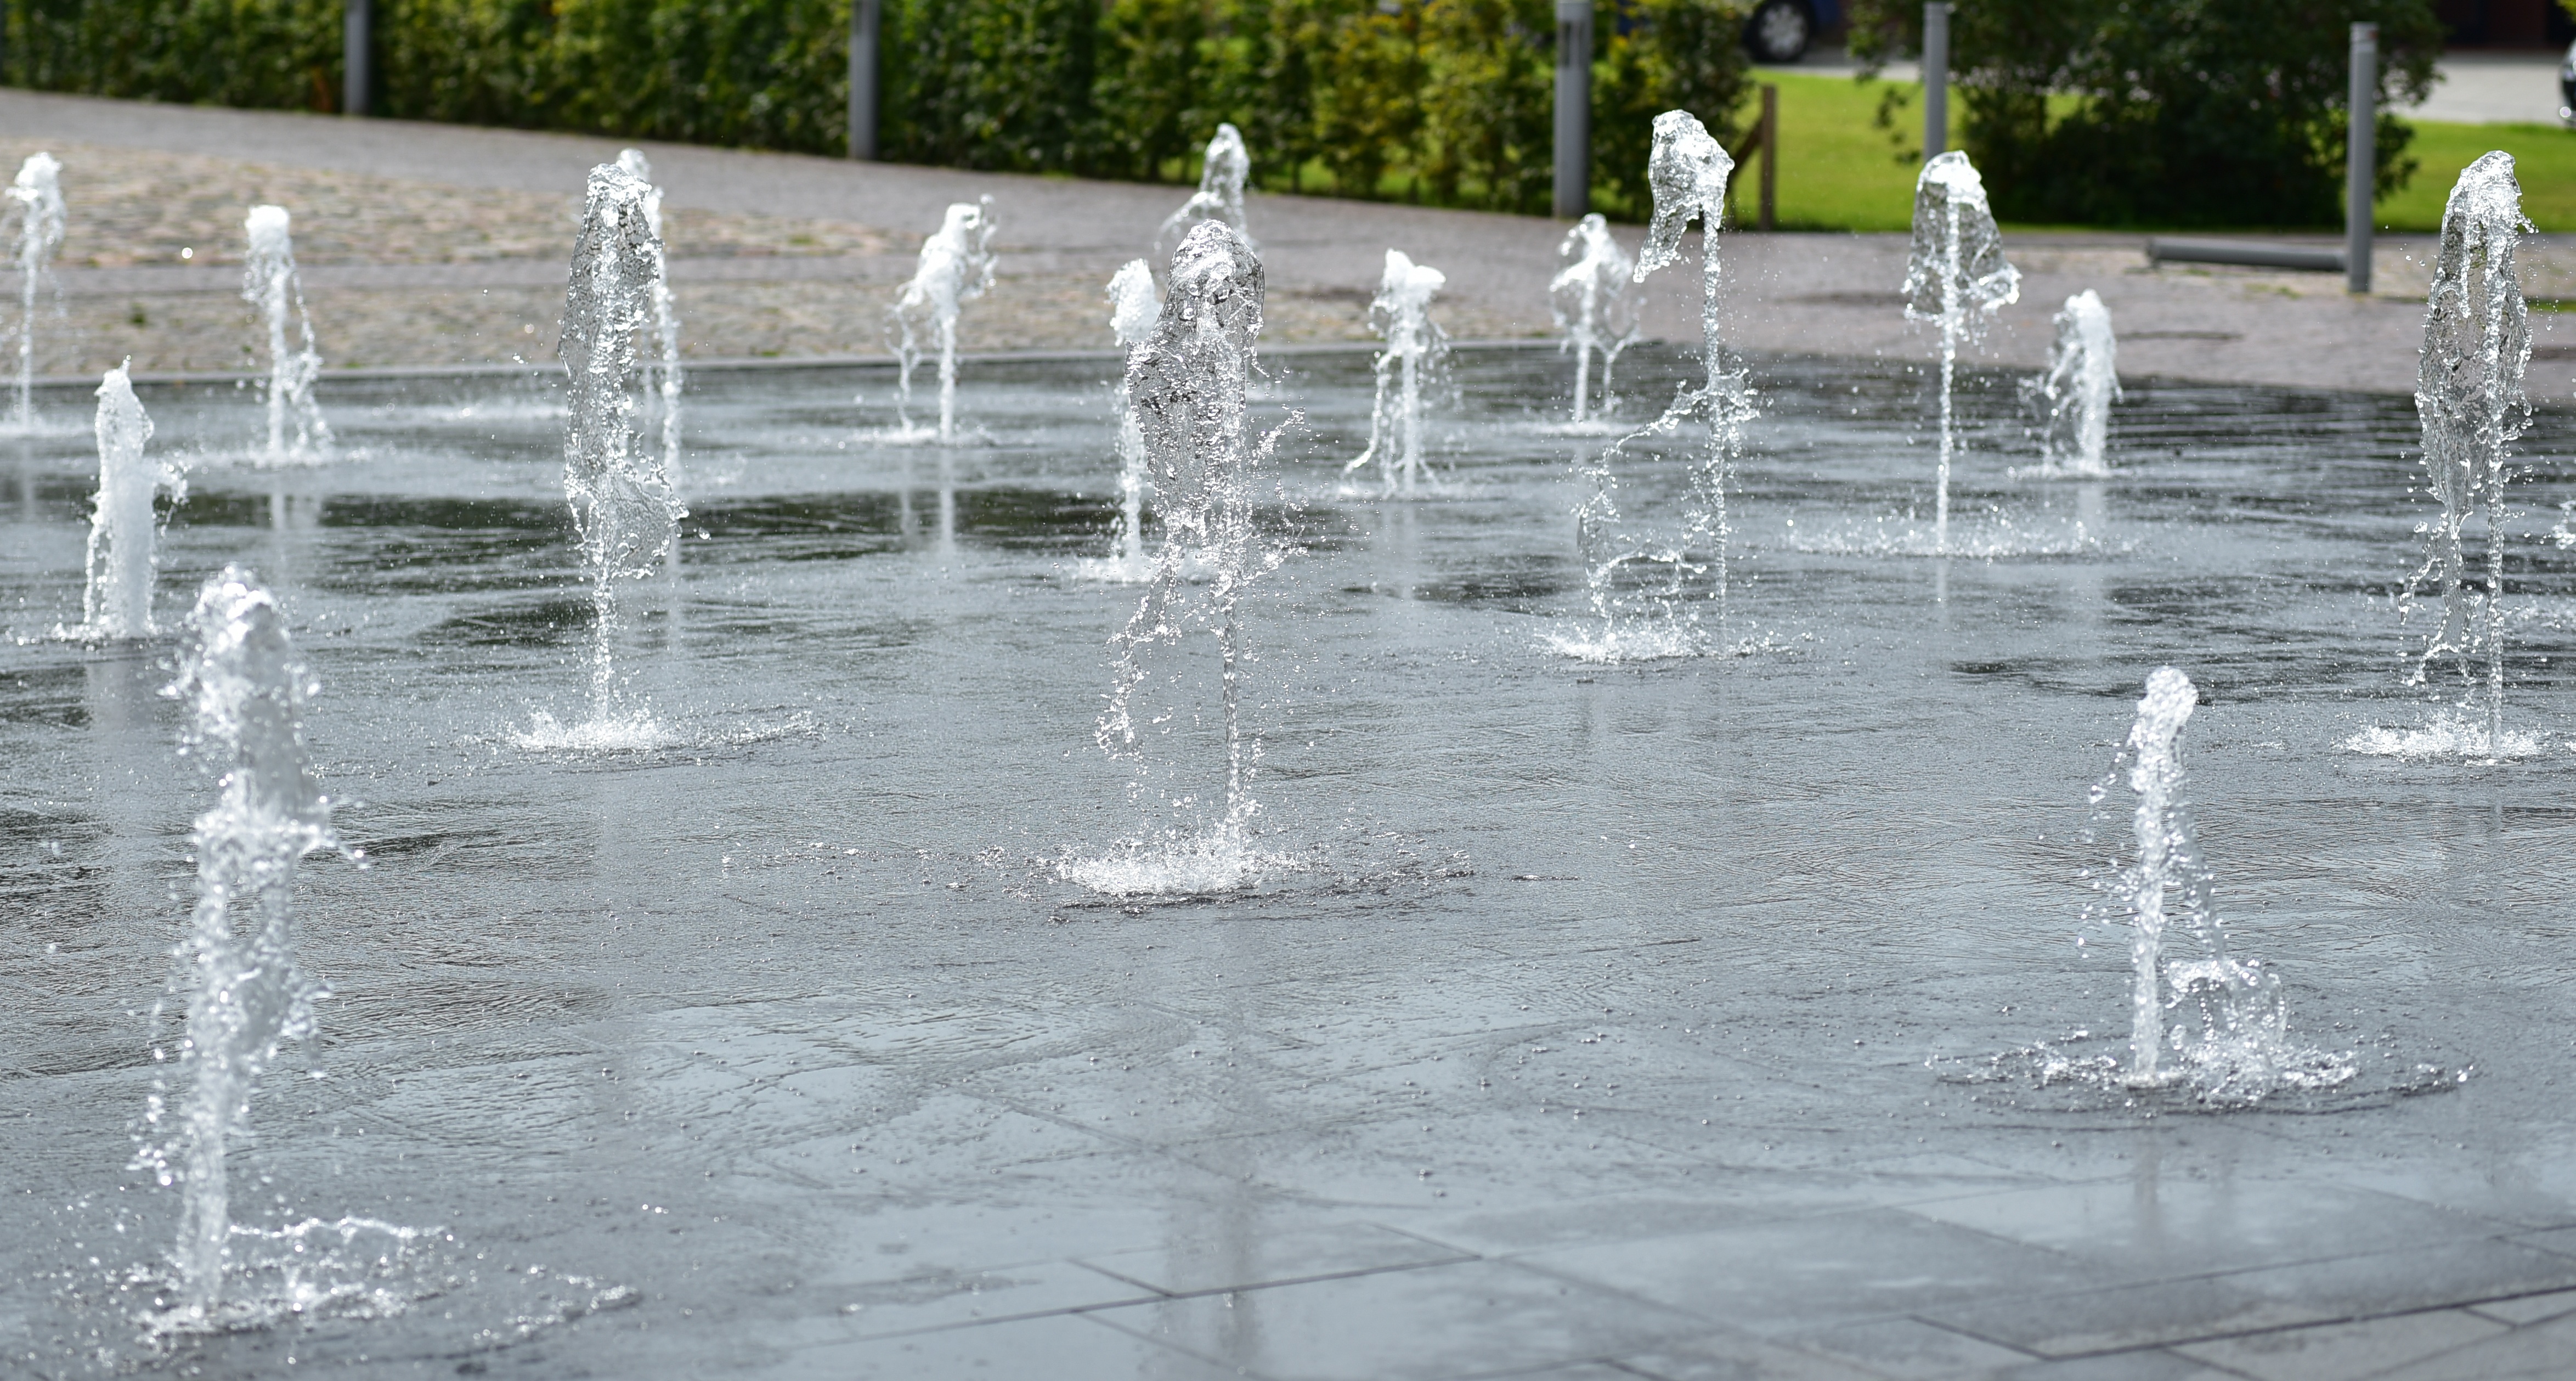
water, ice, reflection, drip, bubble, fountain, drop of water, water feature, freezing, forecourt, reflecting pool